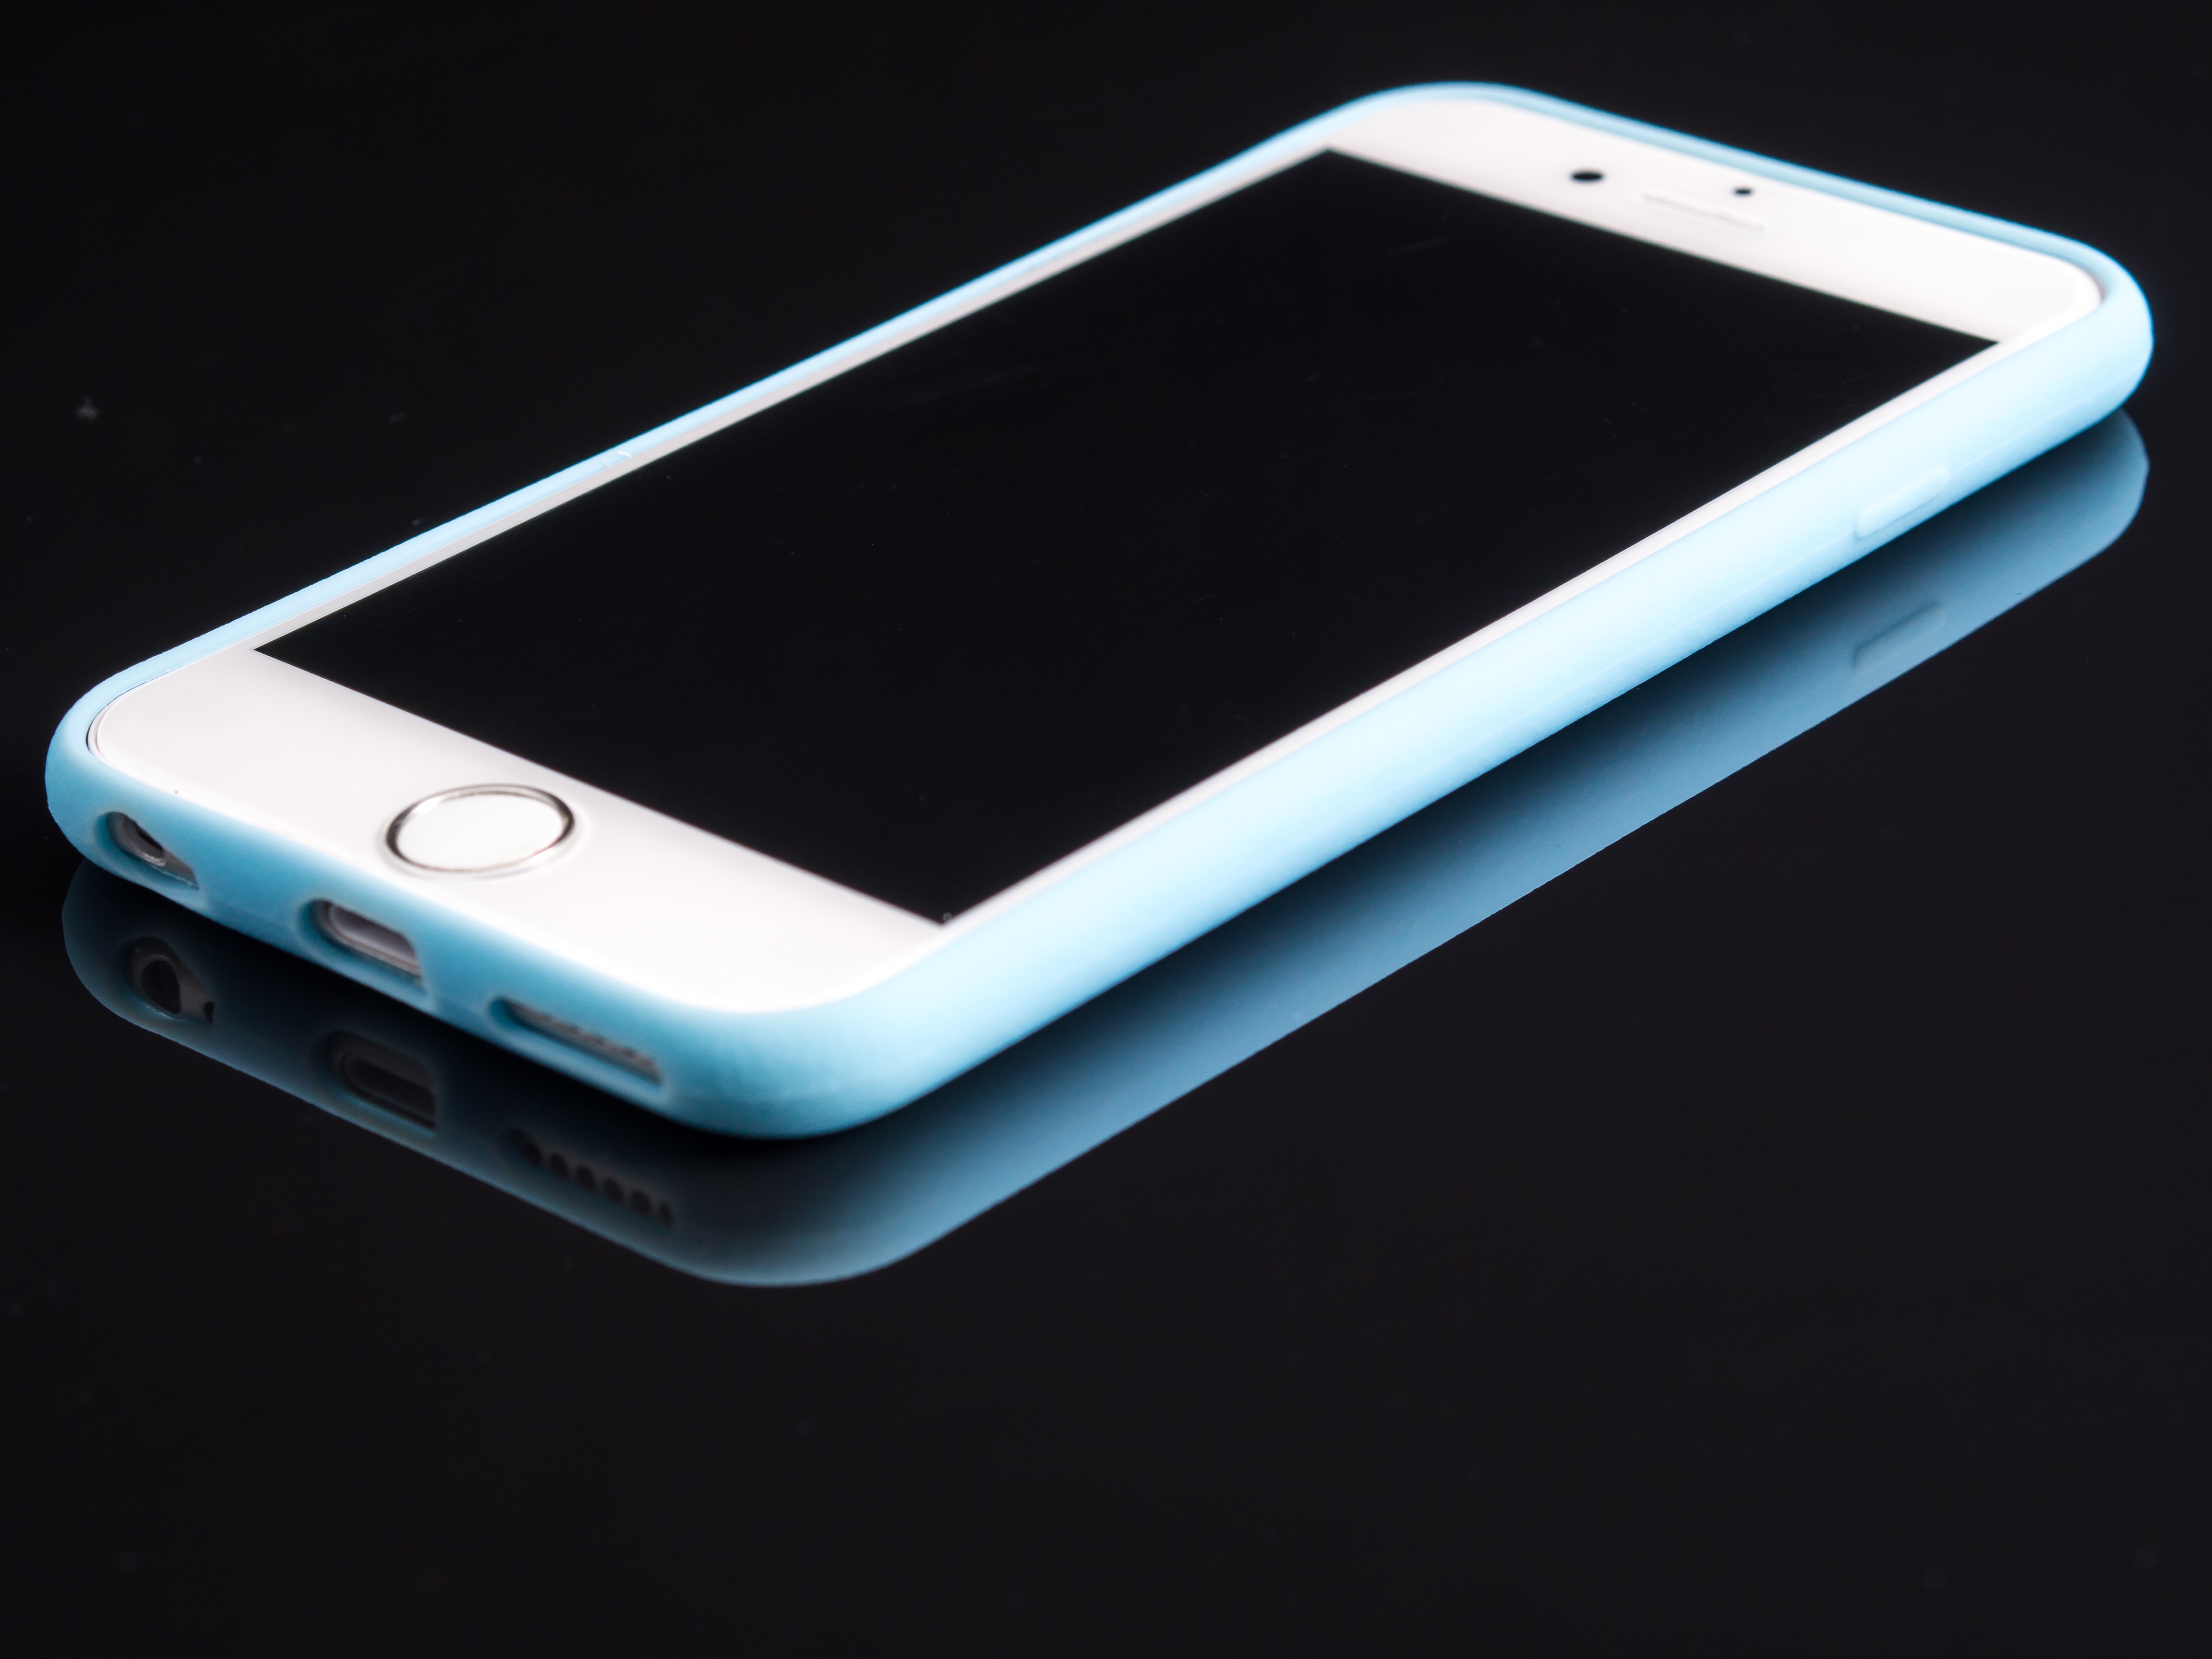
iphone, computer, smartphone, mobile, screen, apple, technology, clock, time, touch, tablet, phone, telephone, communication, gadget, business, lifestyle, close, mobile phone, device, brand, font, design, display, media, new, cellular, plus, interface, smart, pad, ios, itunes, macintosh, app, portable, editorial, application, smartwatch, istore, electronic device, portable communications device, communication device